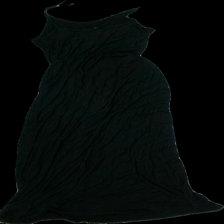
View: back
Type: Dress
Category: Ladies
Brand: Not in the list
Colors: Black
Material: 100% Viscose
Cut: Regular
Season: All
Price range: 50-100
Recommended usage: Reuse